Mortal Kombat II

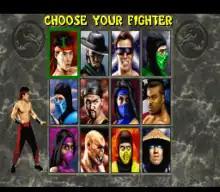
A screenshot of the character selection screen in "Mortal Kombat II", showing the game's playable character roster. From the upper left: Liu Kang, Kung Lao, Johnny Cage, Reptile, Sub-Zero, Shang Tsung, Kitana, Jax, Mileena, Baraka, Scorpion, Raiden

The game also features three hidden opponents for unlockable fights: Jade (played by Katalin Zamiar), a female ninja clad in green who is immune to projectiles; Noob Saibot (played by Daniel Pesina), a dark silhouetted ninja who is a "lost warrior" from the first "MK" game; and Smoke (played by Daniel Pesina), a male ninja clothed in gray who emits smoke from his body.